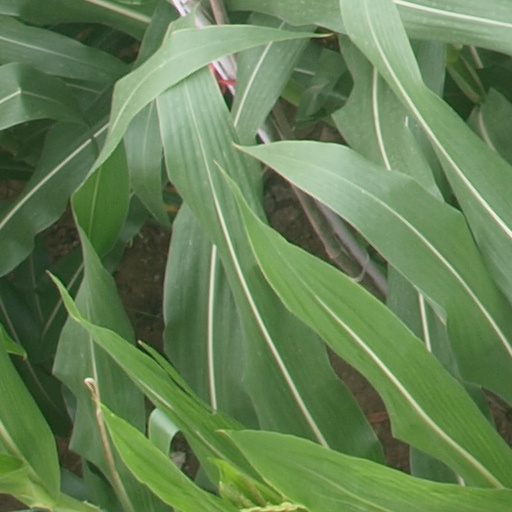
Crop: maize; corn